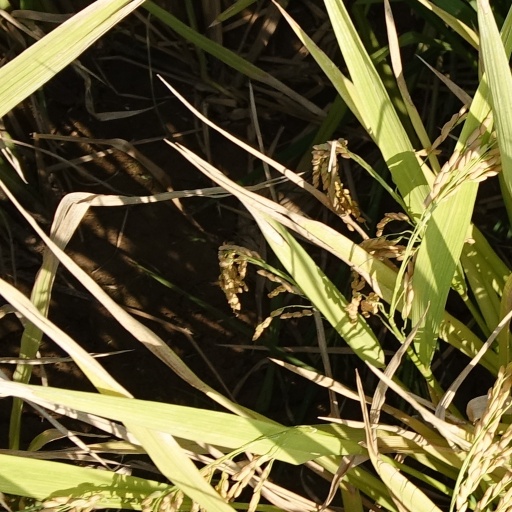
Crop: rice